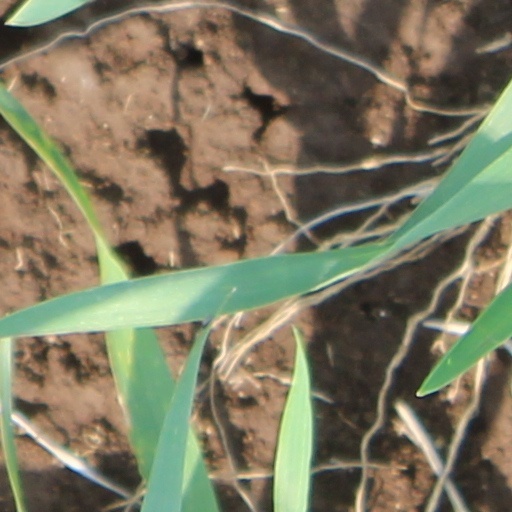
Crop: wheat